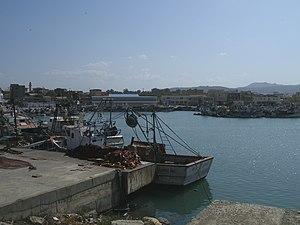
Port de Zemmouri
Zemmouri est une ville côtière chef-lieu de commune de même nom dans la wilaya de Boumerdès en Algérie, dans la daïra de Bordj Ménaïel.